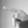
ASL letter: P